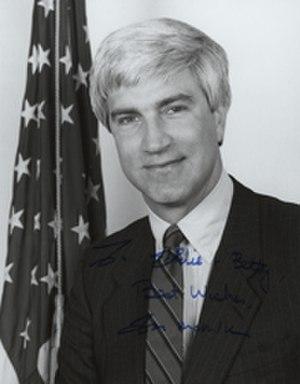
Charles Thomas « Tom » McMillen, né le 26 mai 1952 à Elmira, dans l'État de New York, est un ancien joueur américain de basket-ball. Il évolue aux postes d'ailier fort et de pivot.